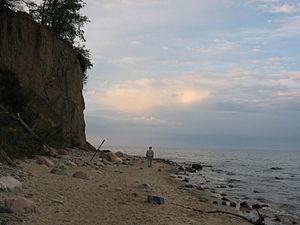
Falaise et plage de Gdynia. Polski: klif, plaża, Morze Bałtyckie, Bałtyk, Gdynia, Polska
Gdynia est un port important de la baie de Gdańsk, sur la côte sud de la mer Baltique et une station balnéaire du nord de la Pologne.